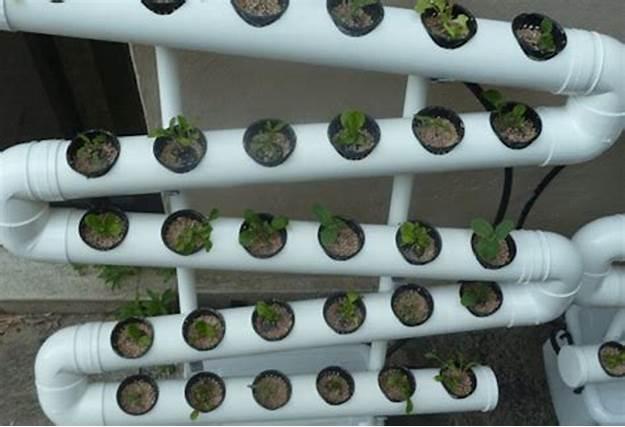
Mimea midogomidogo iliyopandwa kwenye bomba lenye rangi nyeupe likiwa na matundu. Mfumo huu wa kilimo cha haidroponi hautumii udongo bali hutumia maji yanayochanganikana na madini maalumu yanayosaidia mimea kuweza kukua na kustawi.